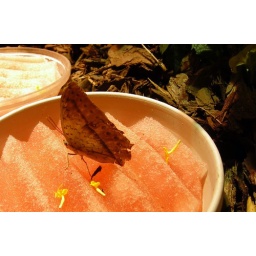
I love the way the butterfly is delicately walking over the fruit.